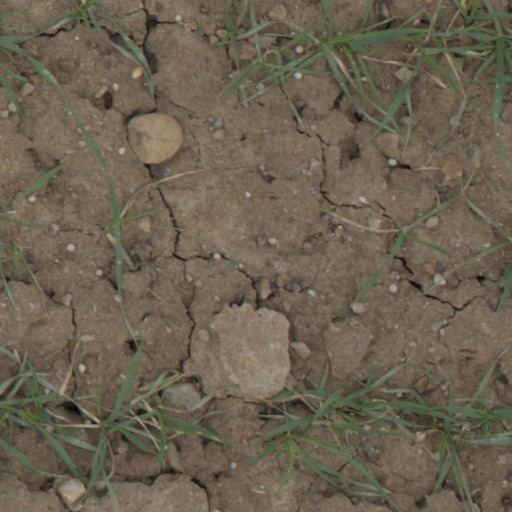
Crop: wheat